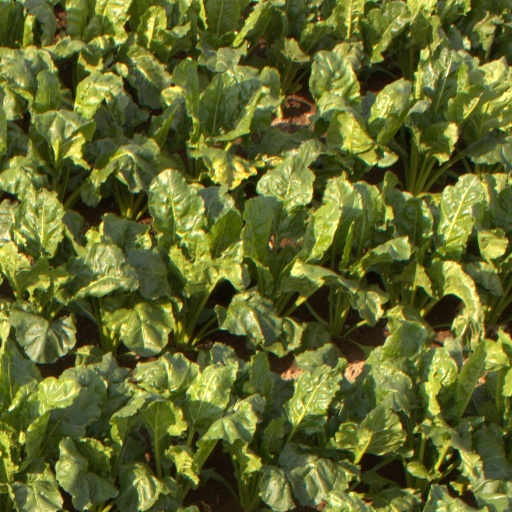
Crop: sugar beet